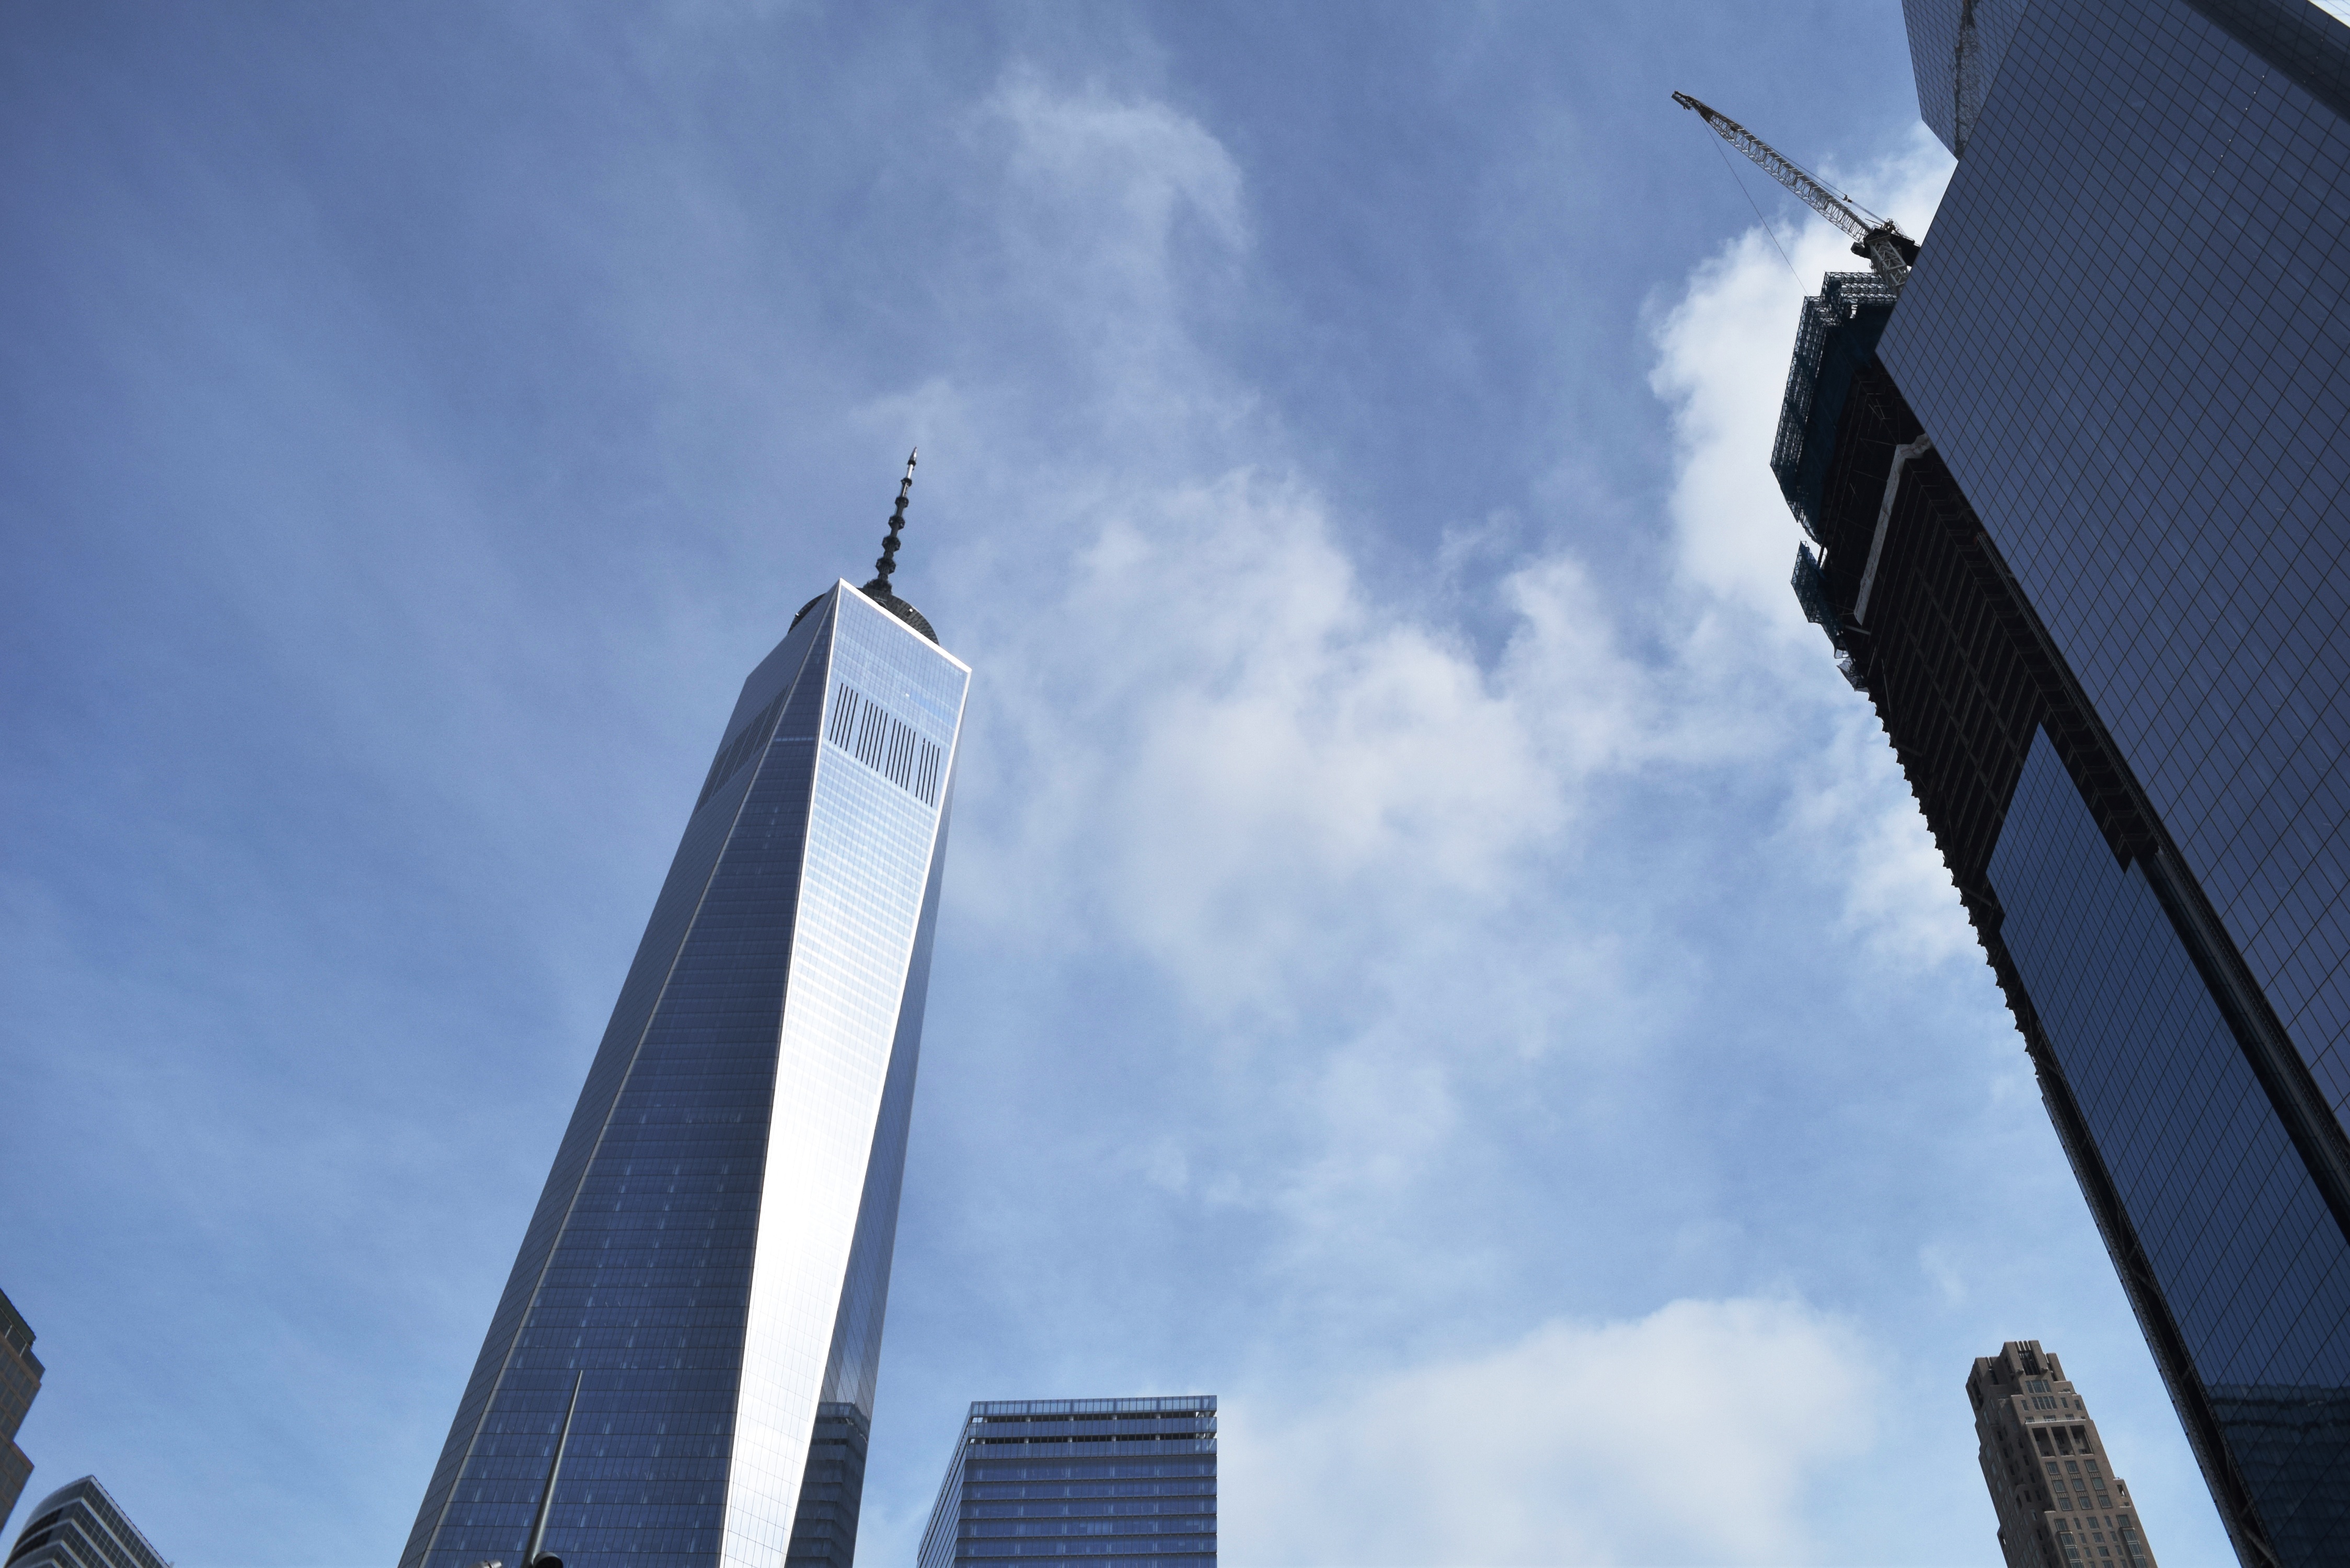
sky, skyscraper, tower, mast, landmark, blue, tower block, spire, steeple